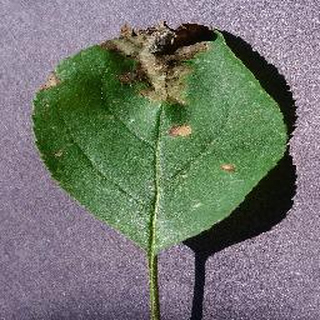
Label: apple_black_rot